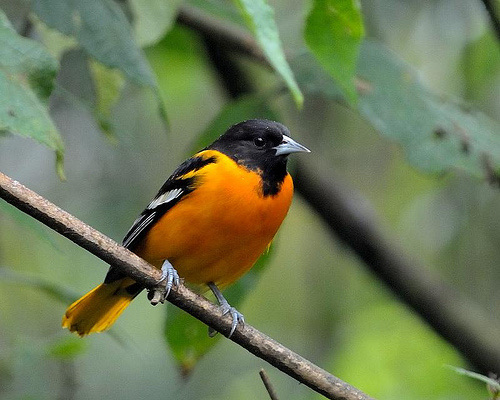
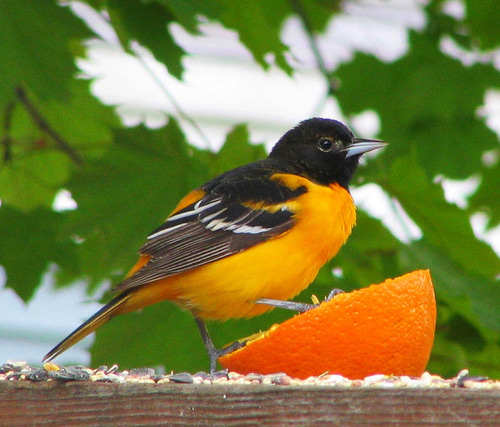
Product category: misc
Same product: yes